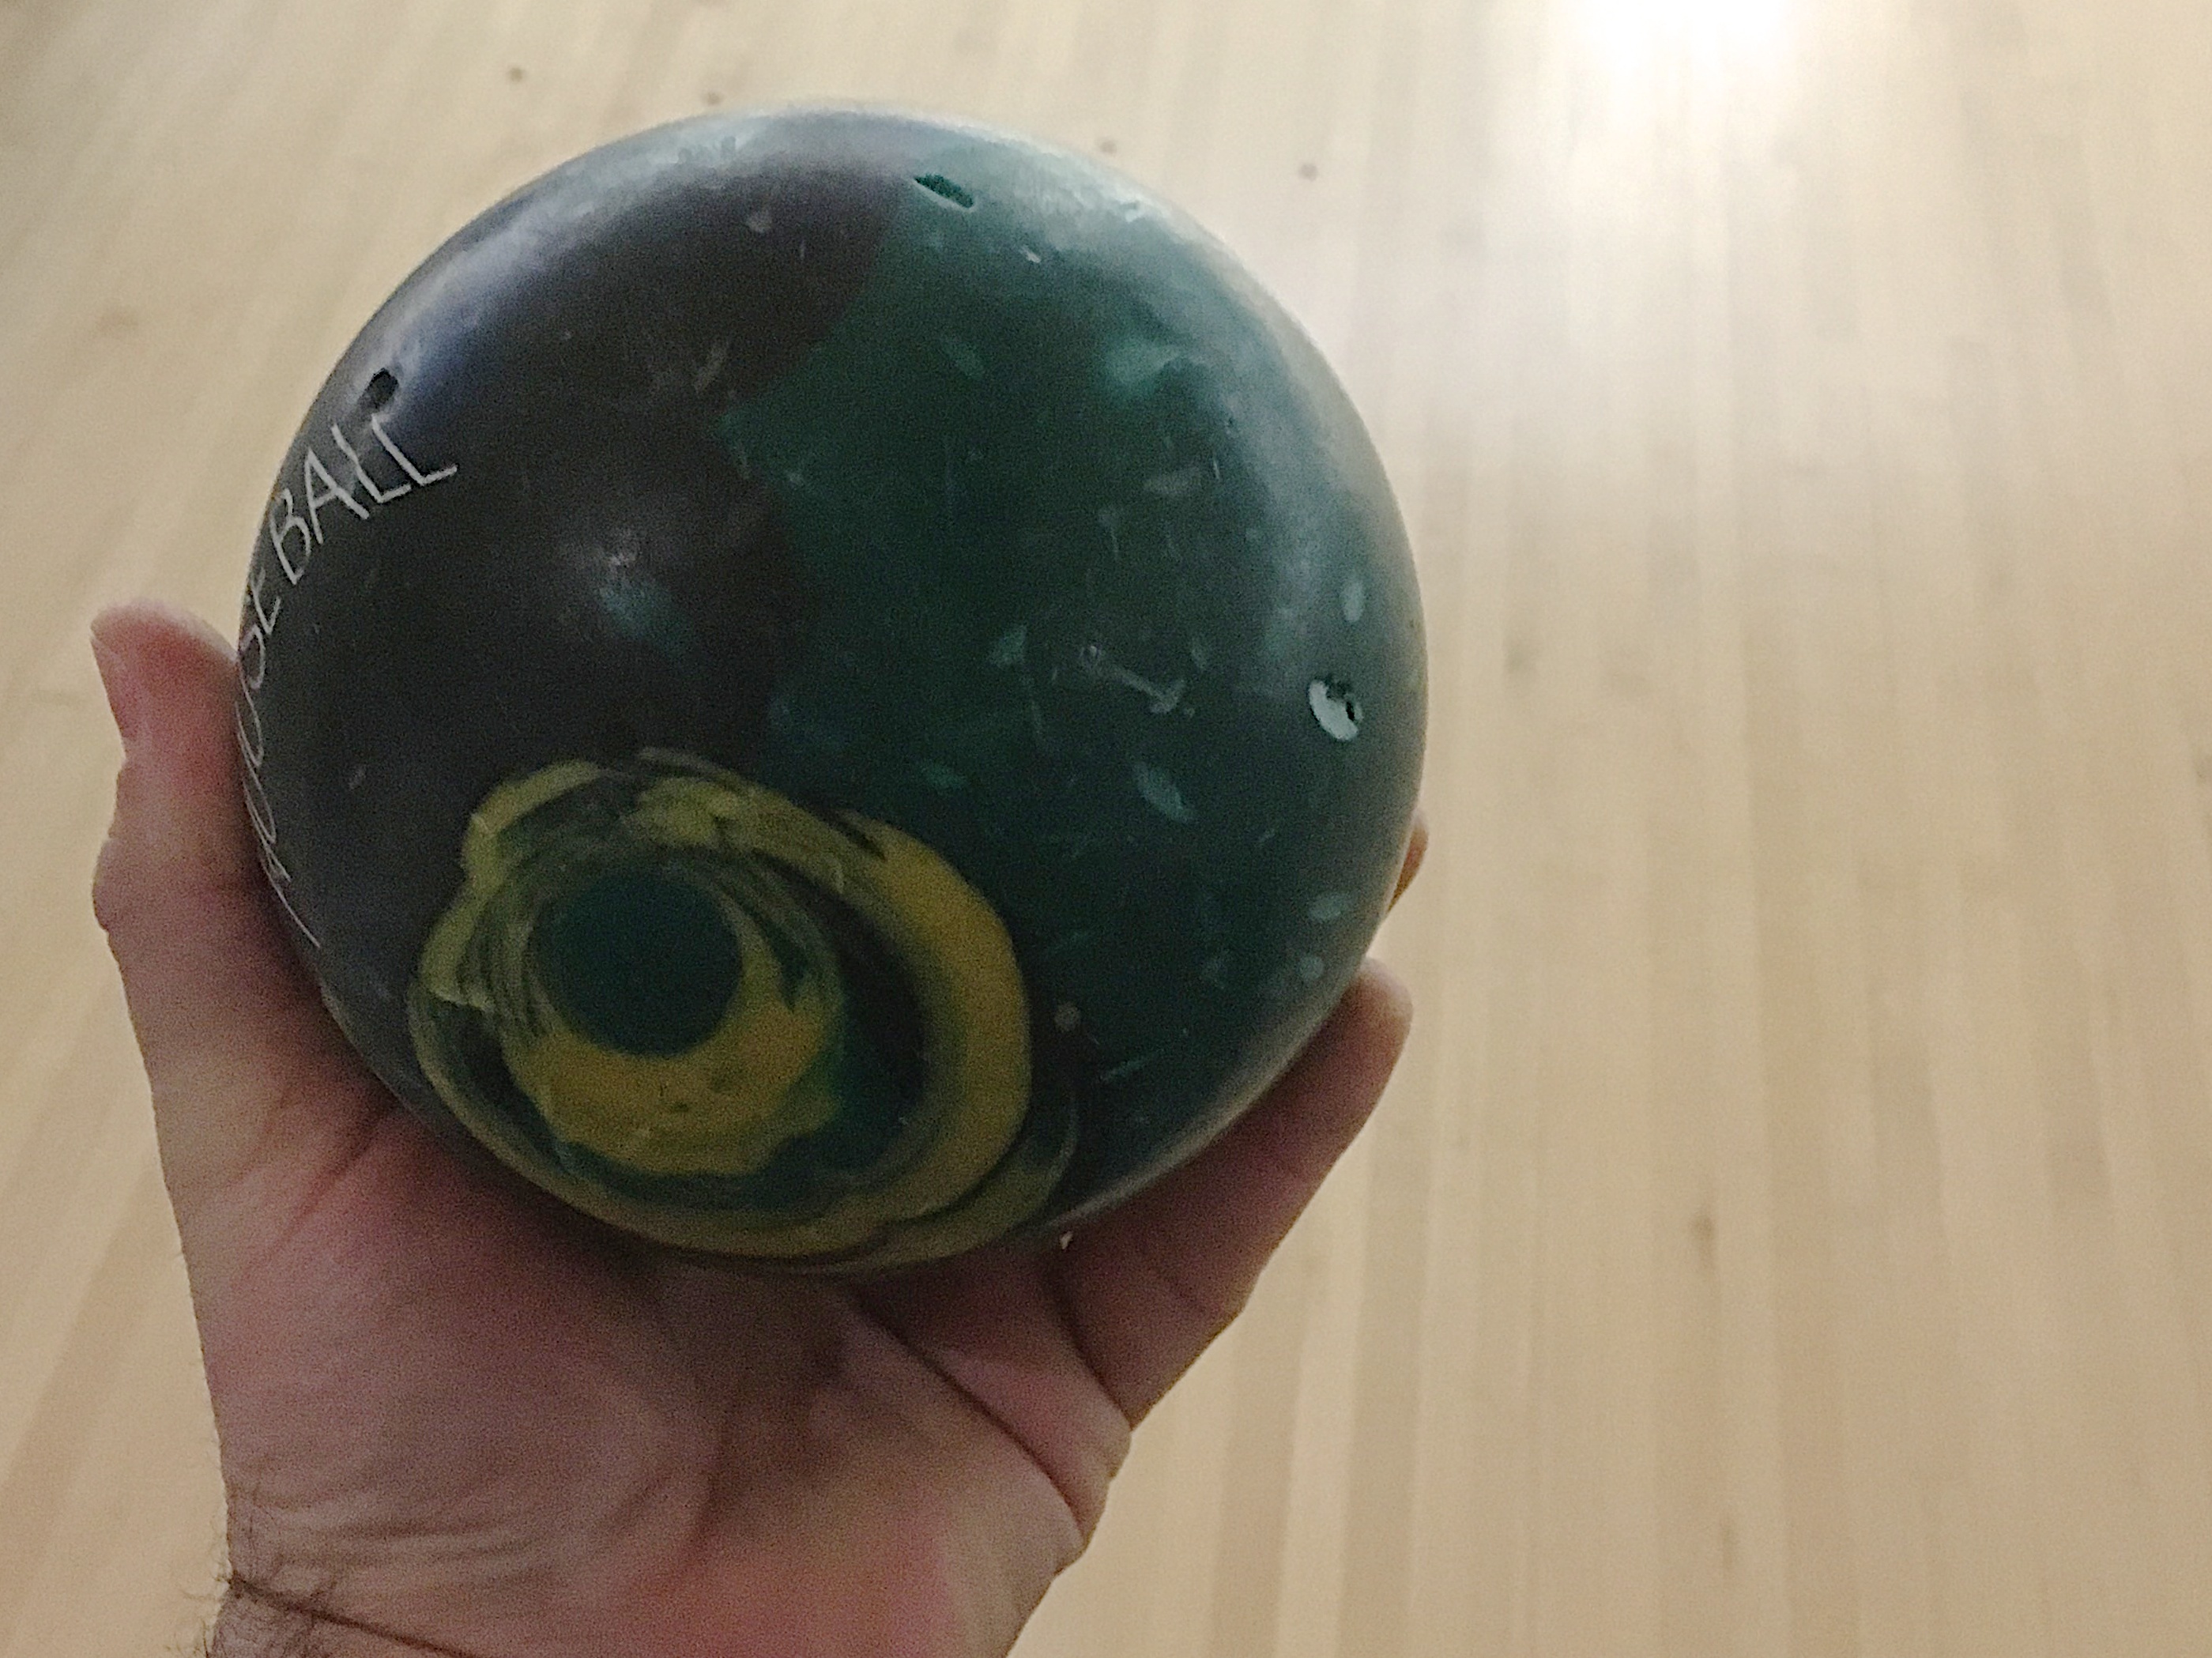
glass, food, green, produce, toy, bowling, art, ball, sphere, shape